Honeycomb structure

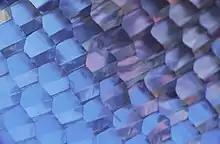
Aluminum honeycomb structure

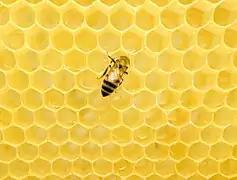
Honeycomb structure in nature

Honeycomb structures are natural or man-made structures that have the geometry of a honeycomb to allow the minimization of the amount of used material to reach minimal weight and minimal material cost. The geometry of honeycomb structures can vary widely but the common feature of all such structures is an array of hollow cells formed between thin vertical walls. The cells are often columnar and hexagonal in shape. A honeycomb-shaped structure provides a material with minimal density and relative high out-of-plane compression properties and out-of-plane shear properties.